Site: brandenburg
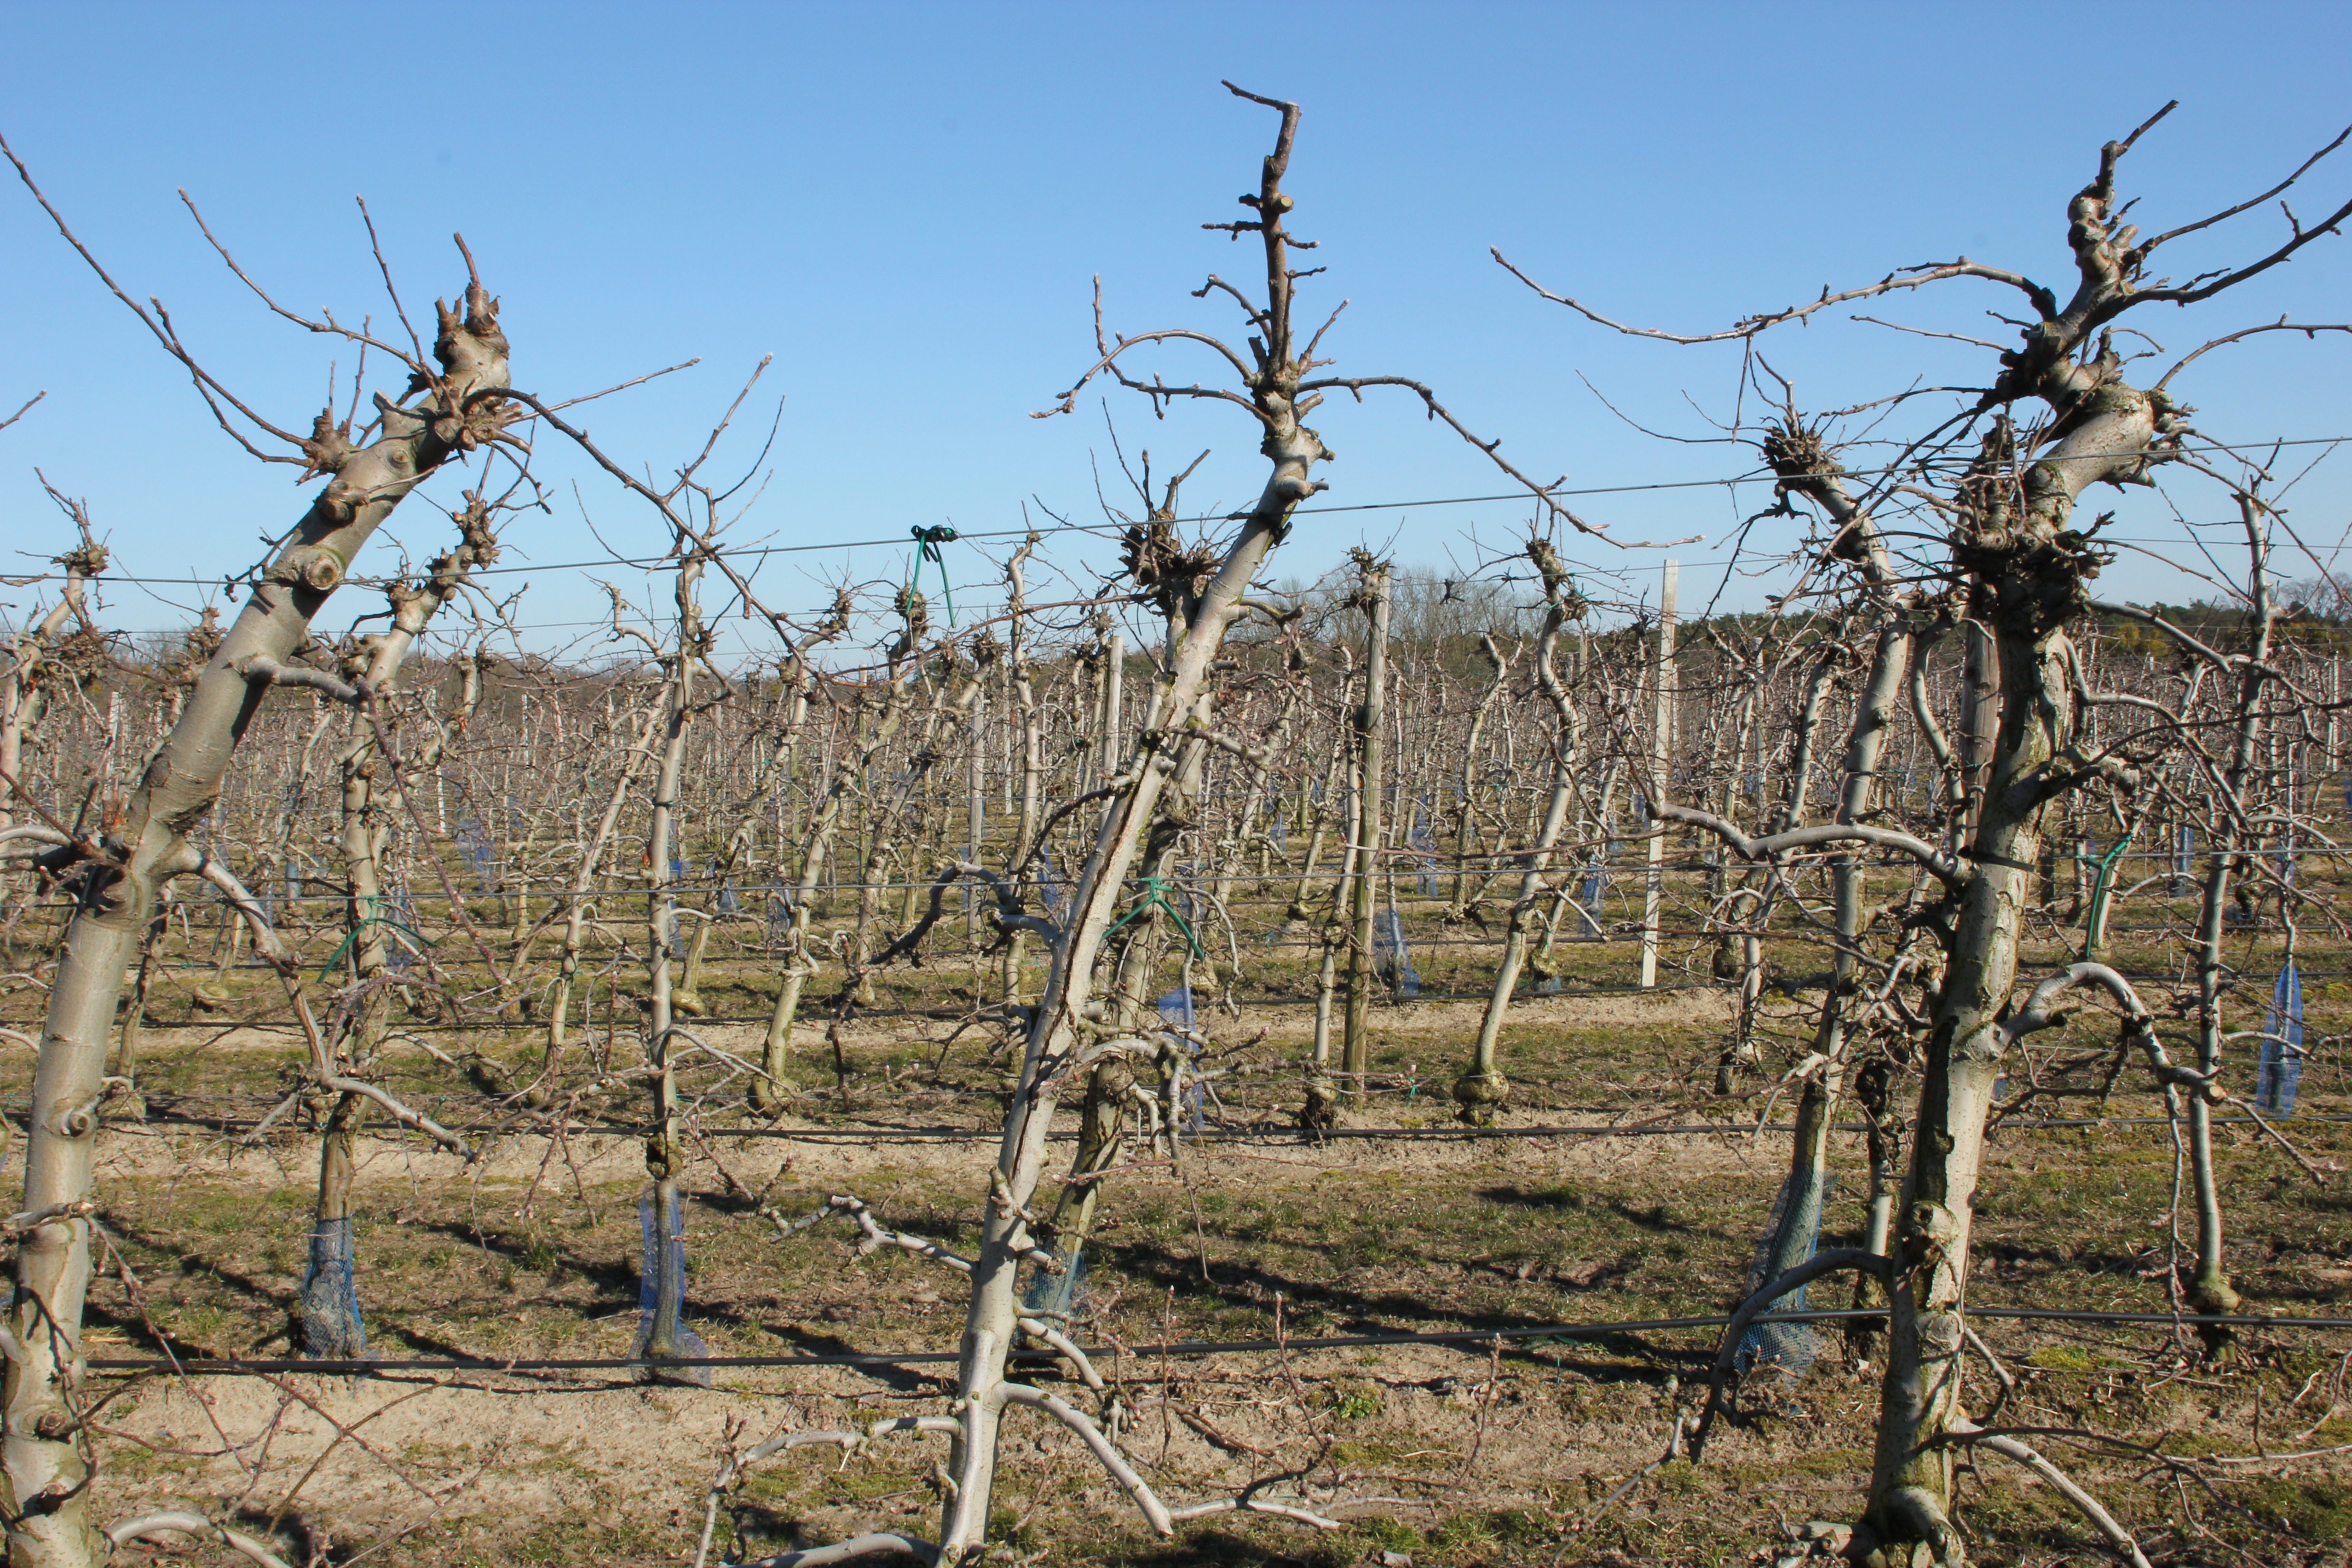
Growth stage (BBCH 03): Bud development